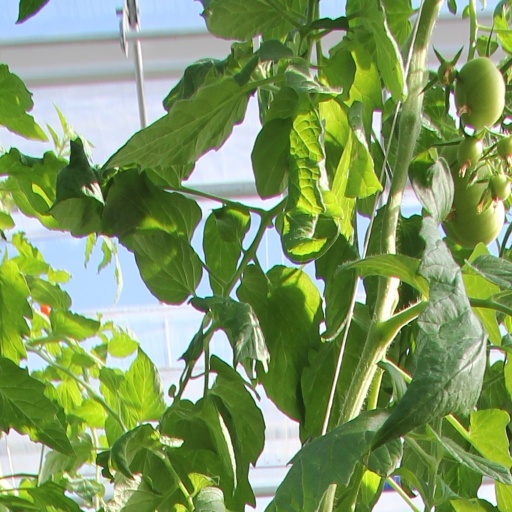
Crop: tomato